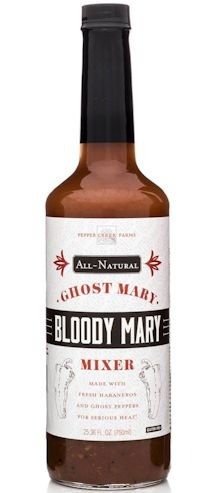
Item Name: Pepper Creek Farms 405D Ghost Mary Bloody Mary Mixer44; Pack of 6
Bullet Point 1: Ghost Mary Bloody Mary Mixer
Bullet Point 2: Pack of 6Specifications
Bullet Point 3: Capacity&#58; 25&#46;36 oz
Bullet Point 4: Weight&#58; 30 lbs
Bullet Point 5: Package Quantity: 6
Product Description: Want to indulge in exotic flavors of snacks and desserts then browse through the selection of snack items and pamper your sweet tooth with the wide selection of delicious snacks and desserts from usFeatures. Ghost Mary Bloody Mary Mixer. Pack of 6Specific
Value: 152.16
Unit: Ounce

Price: 66.355